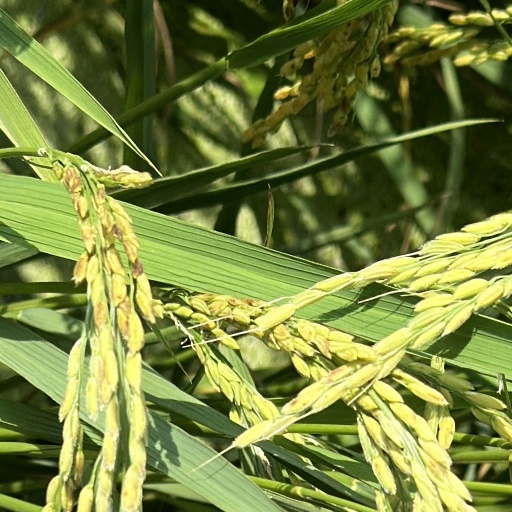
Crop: rice